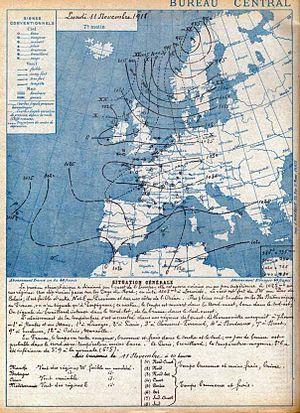
L'histoire de la tour Eiffel relate les origines et la construction du monument parisien.